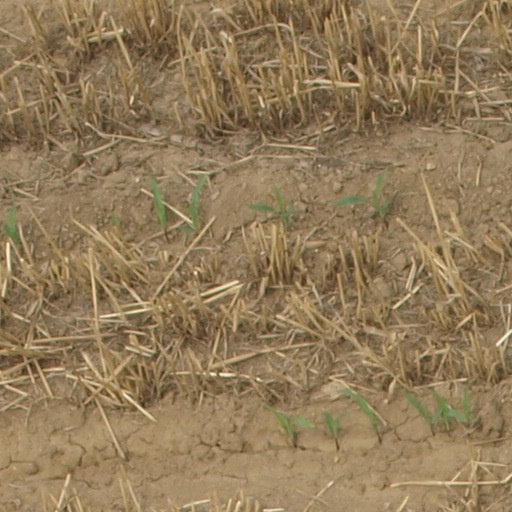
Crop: maize; corn